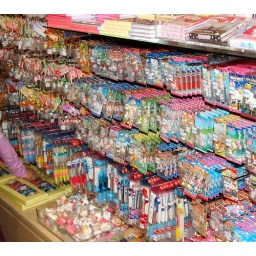
Kiddy Land in Harajuku is home to all kinds of cute merchandise, including scores and scored of Hello Kitty products.